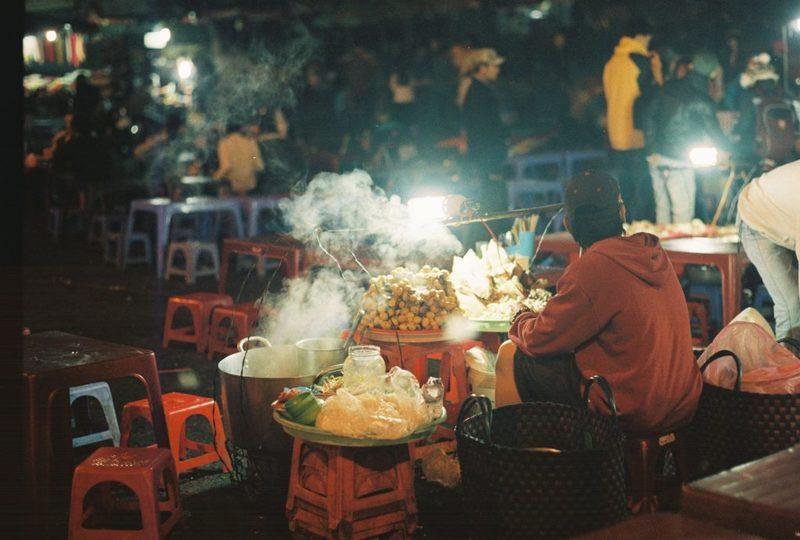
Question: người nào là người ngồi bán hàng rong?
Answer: người đàn ông mặc áo khoác đỏ đang ngồi bán hàng rong